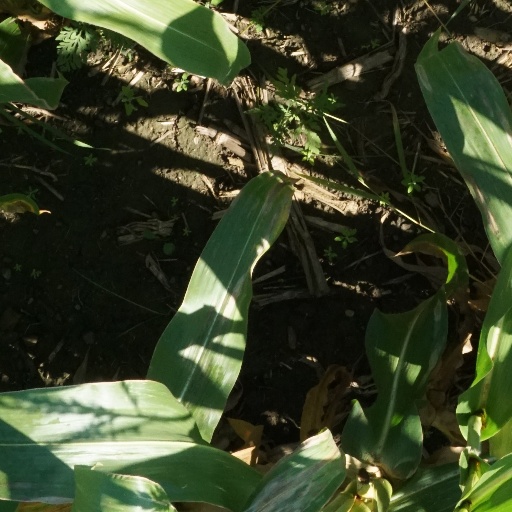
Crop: maize; corn